Coor-Bishop House

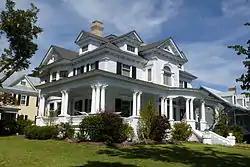
Coor-Bishop House, September 2012

Coor-Bishop House is a historic home located at New Bern, Craven County, North Carolina. The original home was designed in the Georgian style by John Hawks and built about 1767. Between 1904 and 1908, the house was extensively remodeled to incorporate both Queen Anne and Georgian Revival concepts. The two-story frame dwelling features a high deck-on-hip roof, a projecting entrance pavilion, and a wide wraparound porch with Corinthian order columns.